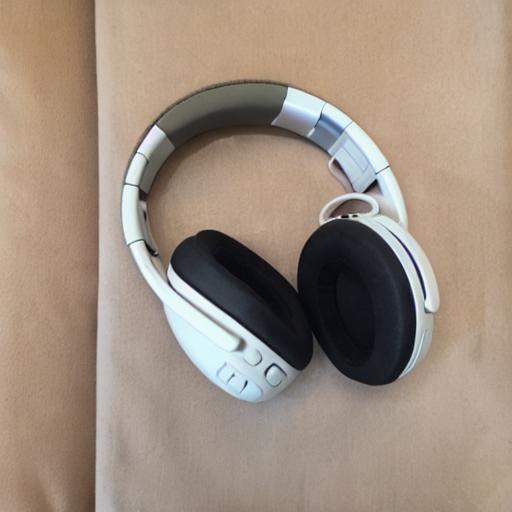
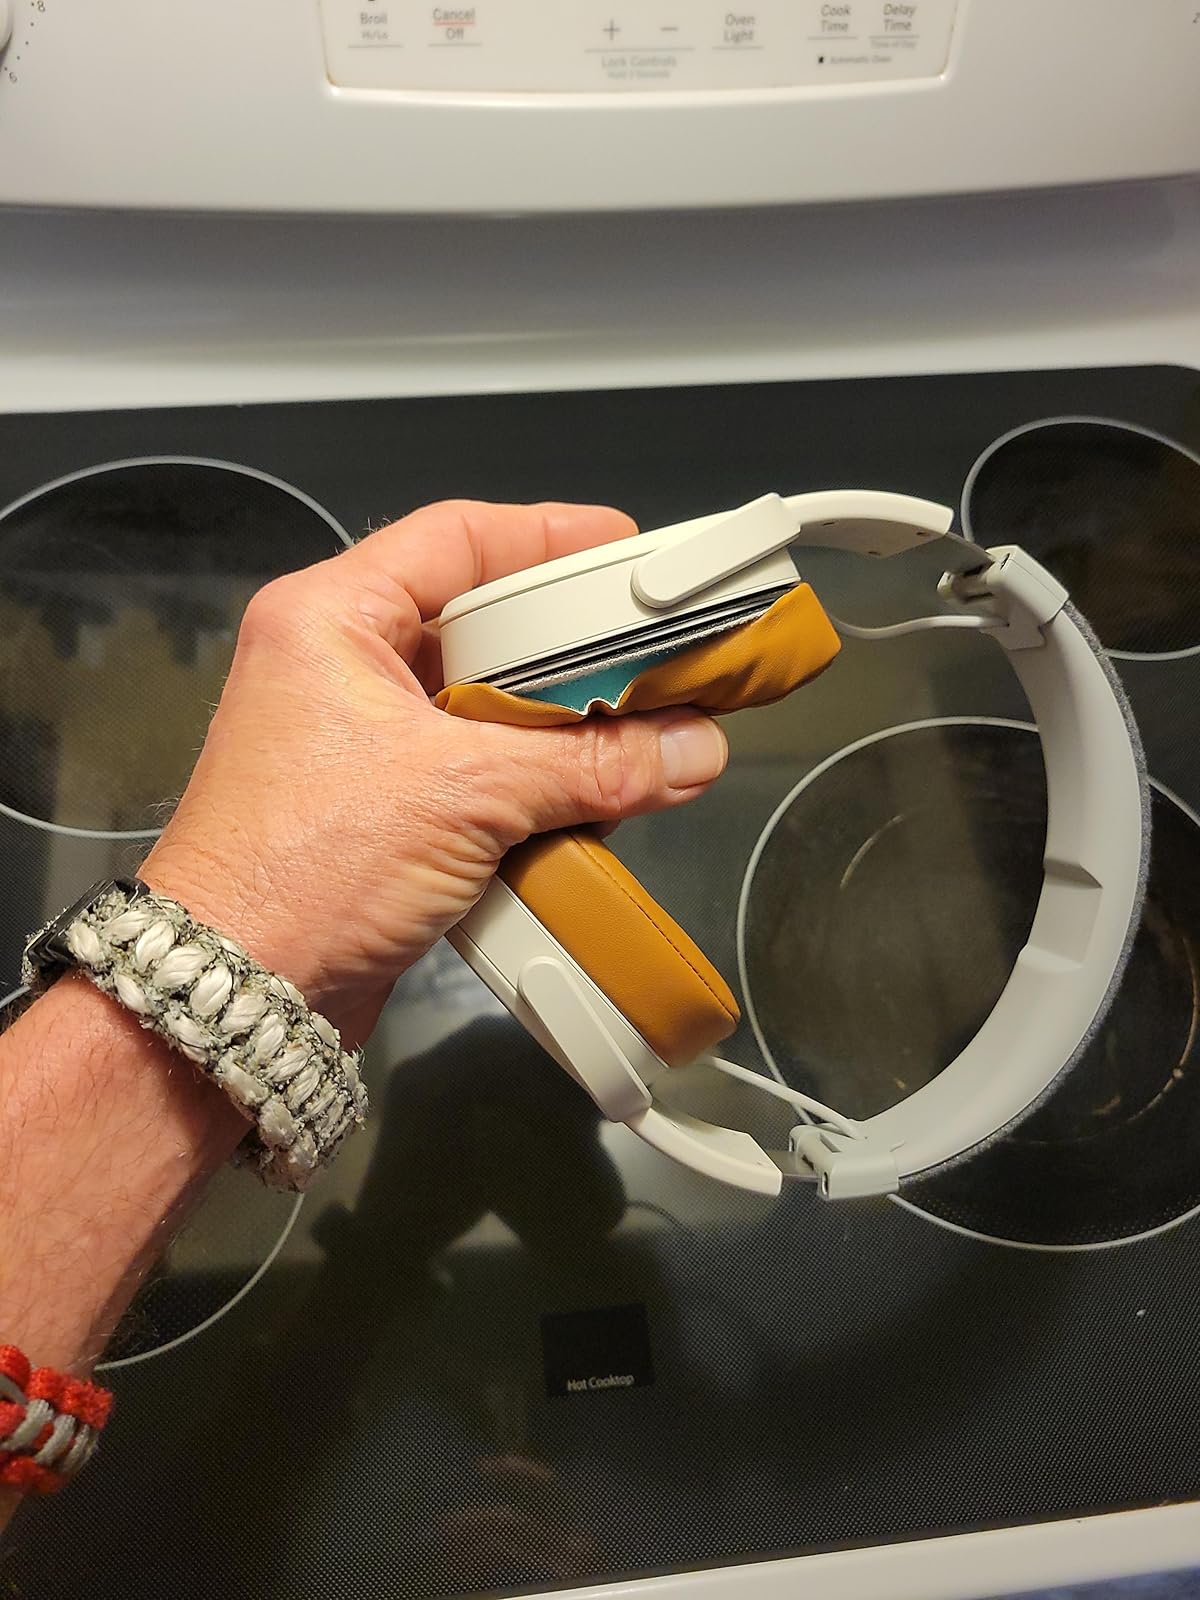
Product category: headphones
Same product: no